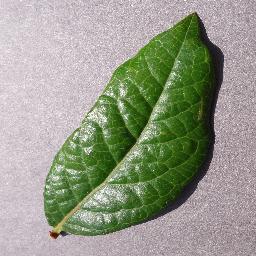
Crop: blueberry
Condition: healthy